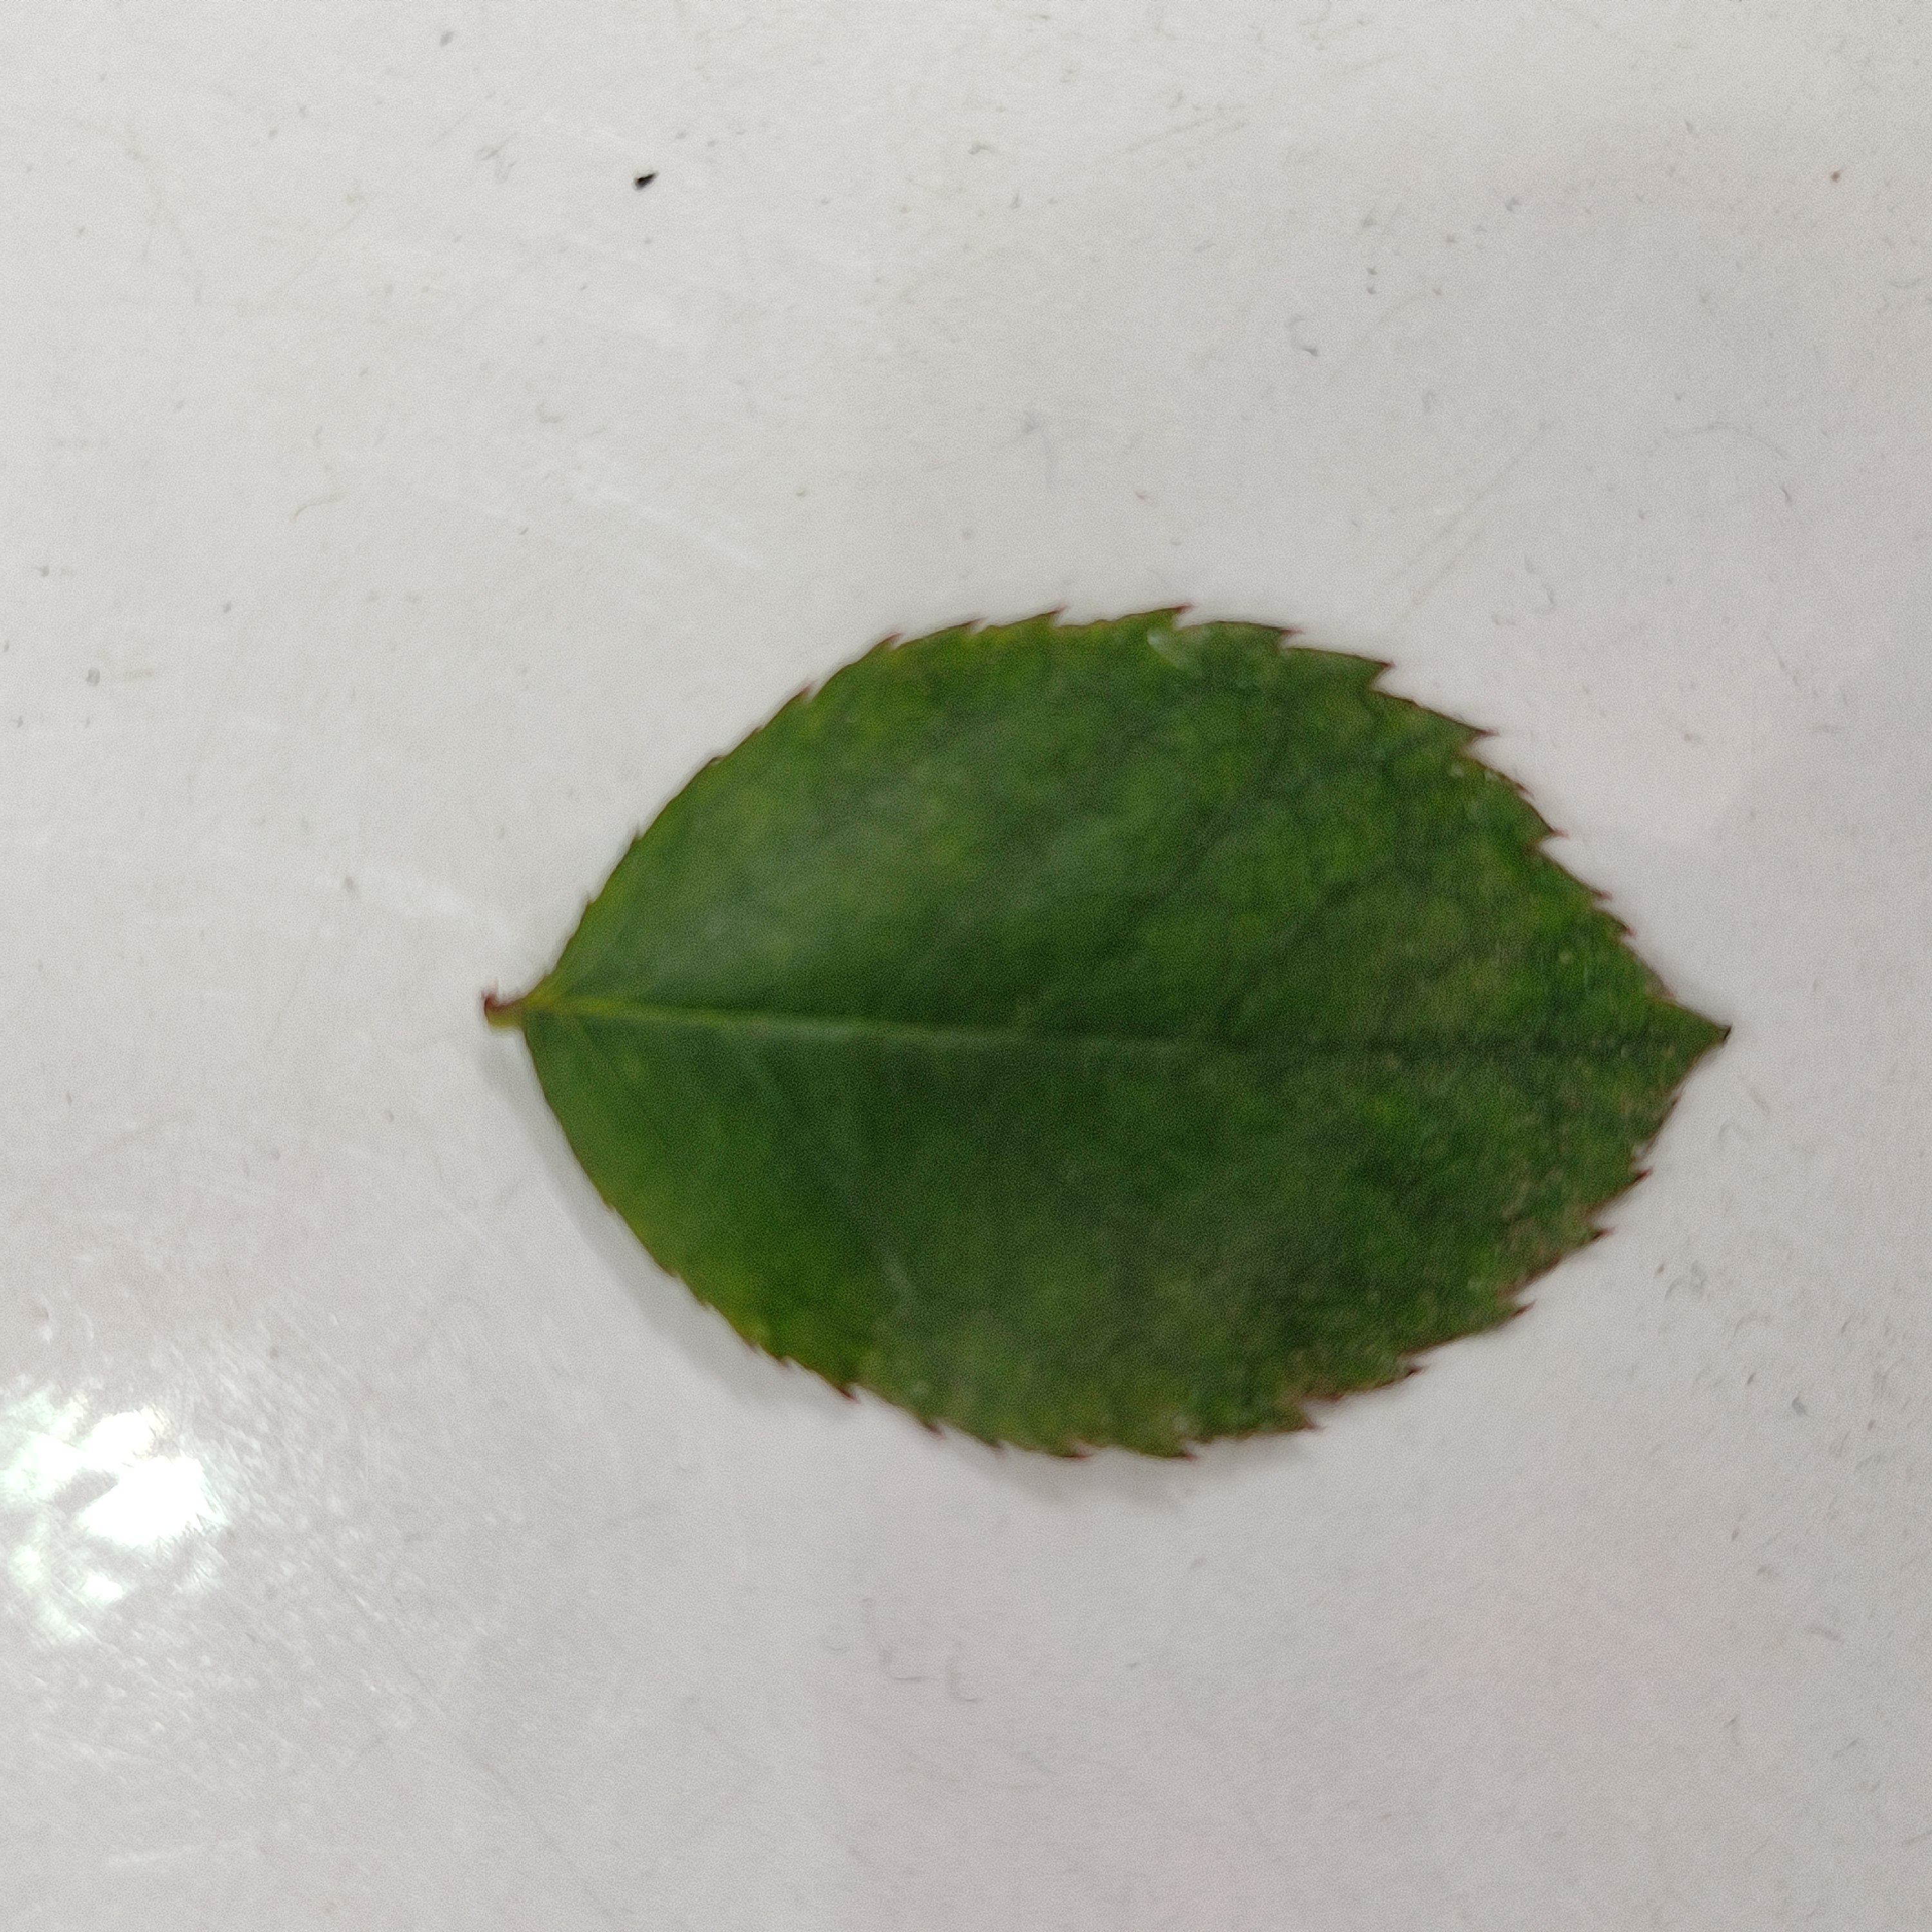
Label: Healthy Leaf